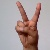
The image shows a hand gesture representing the letter 'V' in Indian Sign Language.